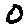
Label: 0